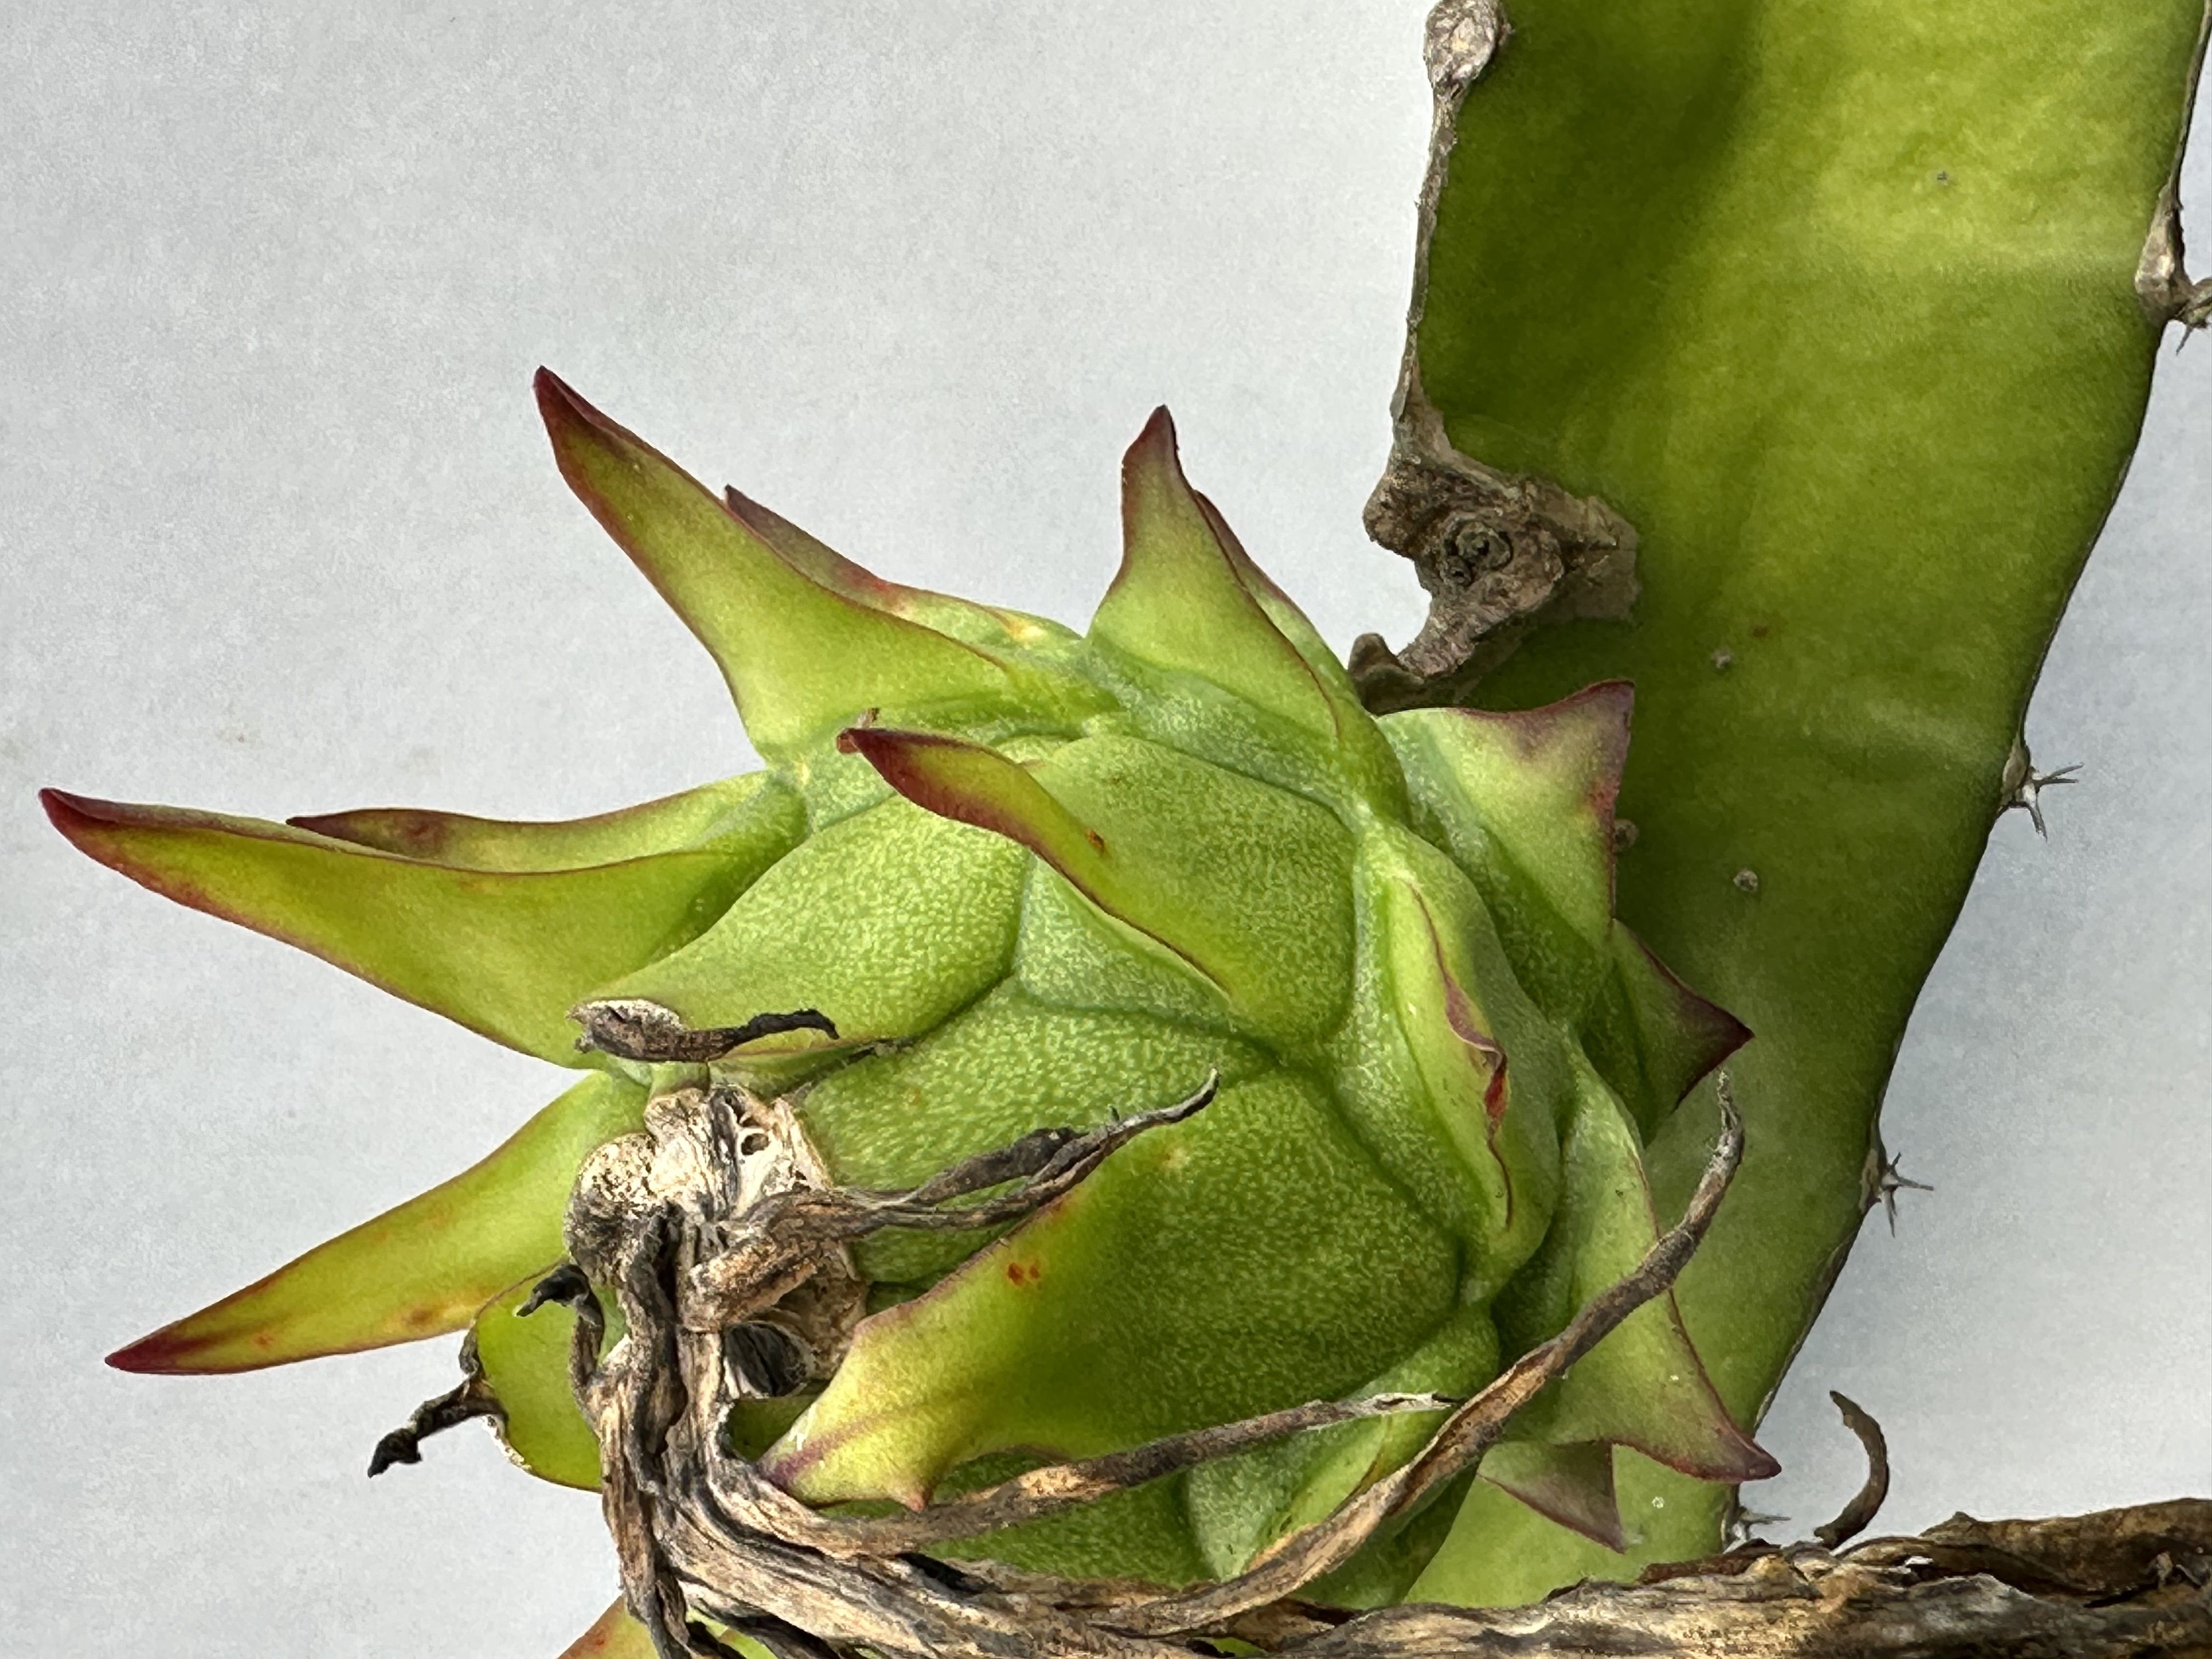
Label: Good fruit